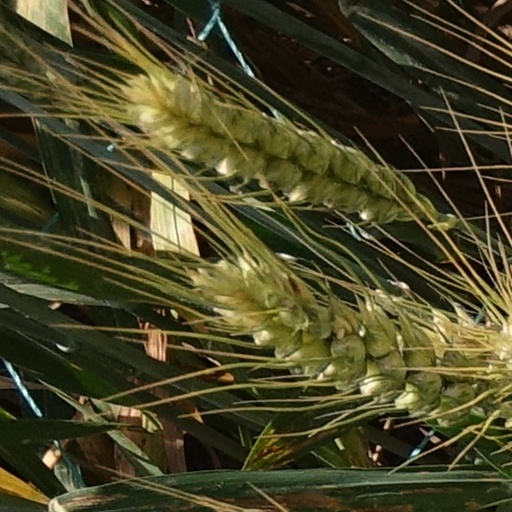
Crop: wheat